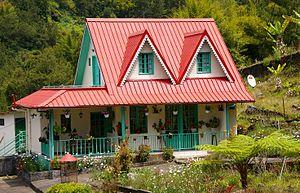
Le climat de La Réunion est de type tropical d'alizé maritime et s'inscrit dans les dynamiques météorologiques de la zone sud de l'océan Indien tout en présentant des particularités locales.
Cet article recense les localités qui adhèrent à l'association Les Plus Beaux Villages de France.